Michael Isikoff

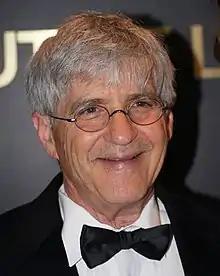
Isikoff at the White House Correspondents' Dinner in 2019

Michael Isikoff (born June 16, 1952) is an American investigative journalist who used to be the Chief Investigative Correspondent at Yahoo! News. He is the co-author with David Corn of the book titled "", published on March 13, 2018.